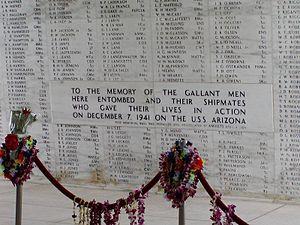
L’attaque de Pearl Harbor est une attaque surprise menée par les forces aéronavales japonaises le 7 décembre 1941 contre la base navale américaine de Pearl Harbor située sur l’île d’Oahu, dans le territoire américain d’Hawaï. Autorisée par l'empereur du Japon Hirohito, elle vise à détruire la flotte du Pacifique de l’United States Navy. Cette attaque provoque l'entrée des États-Unis dans le conflit mondial.